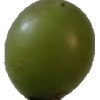
Label: grape